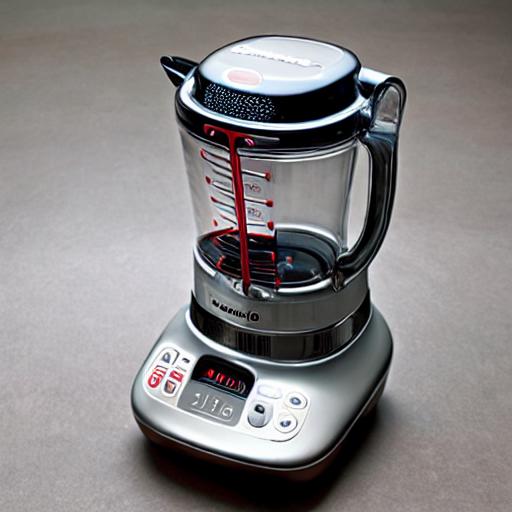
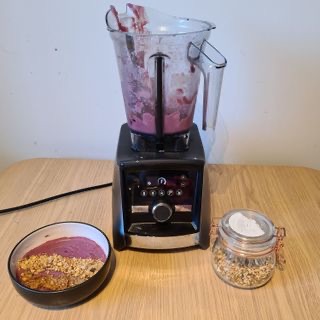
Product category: items_blender
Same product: no